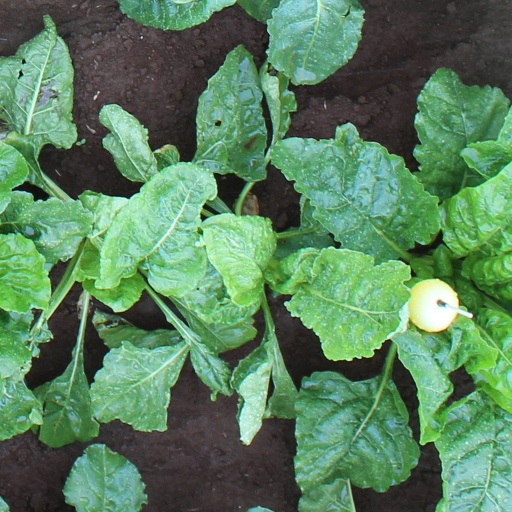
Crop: sugar beet